Pexton Moor

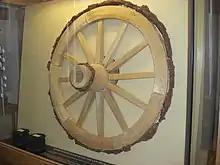
A chariot wheel from Pexton Moor on display in the Yorkshire Museum.

Pexton Moor is an archaeological site in North Yorkshire containing a prehistoric cemetery. It is located at the western edge of Dalby Forest, north of Thornton-le-Dale. It forms part of the Arras Culture of inhumation and chariot burial prevalent in the region during the British Iron Age.